Bomber's Moon

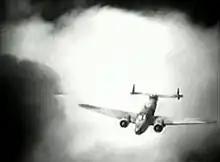
With only a limited budget, all aerial sequences in "Bomber's Moon", were completed with special effects and model work, such as this one of a Lockheed Hudson. (Screenshot)

Although a low-budget production, entirely filmed at the 20th Century Fox studio lot, a total of six directors worked on the film. Shortly after completing "Bomber's Moon", George Montgomery enlisted in the United States Army Air Corps and did not appear in another film until the 1946 20th Century Fox production "Three Little Girls in Blue". French actress Annabella also filmed "Tonight We Raid Calais" (1943) and "13 Rue Madeleine" (1947).